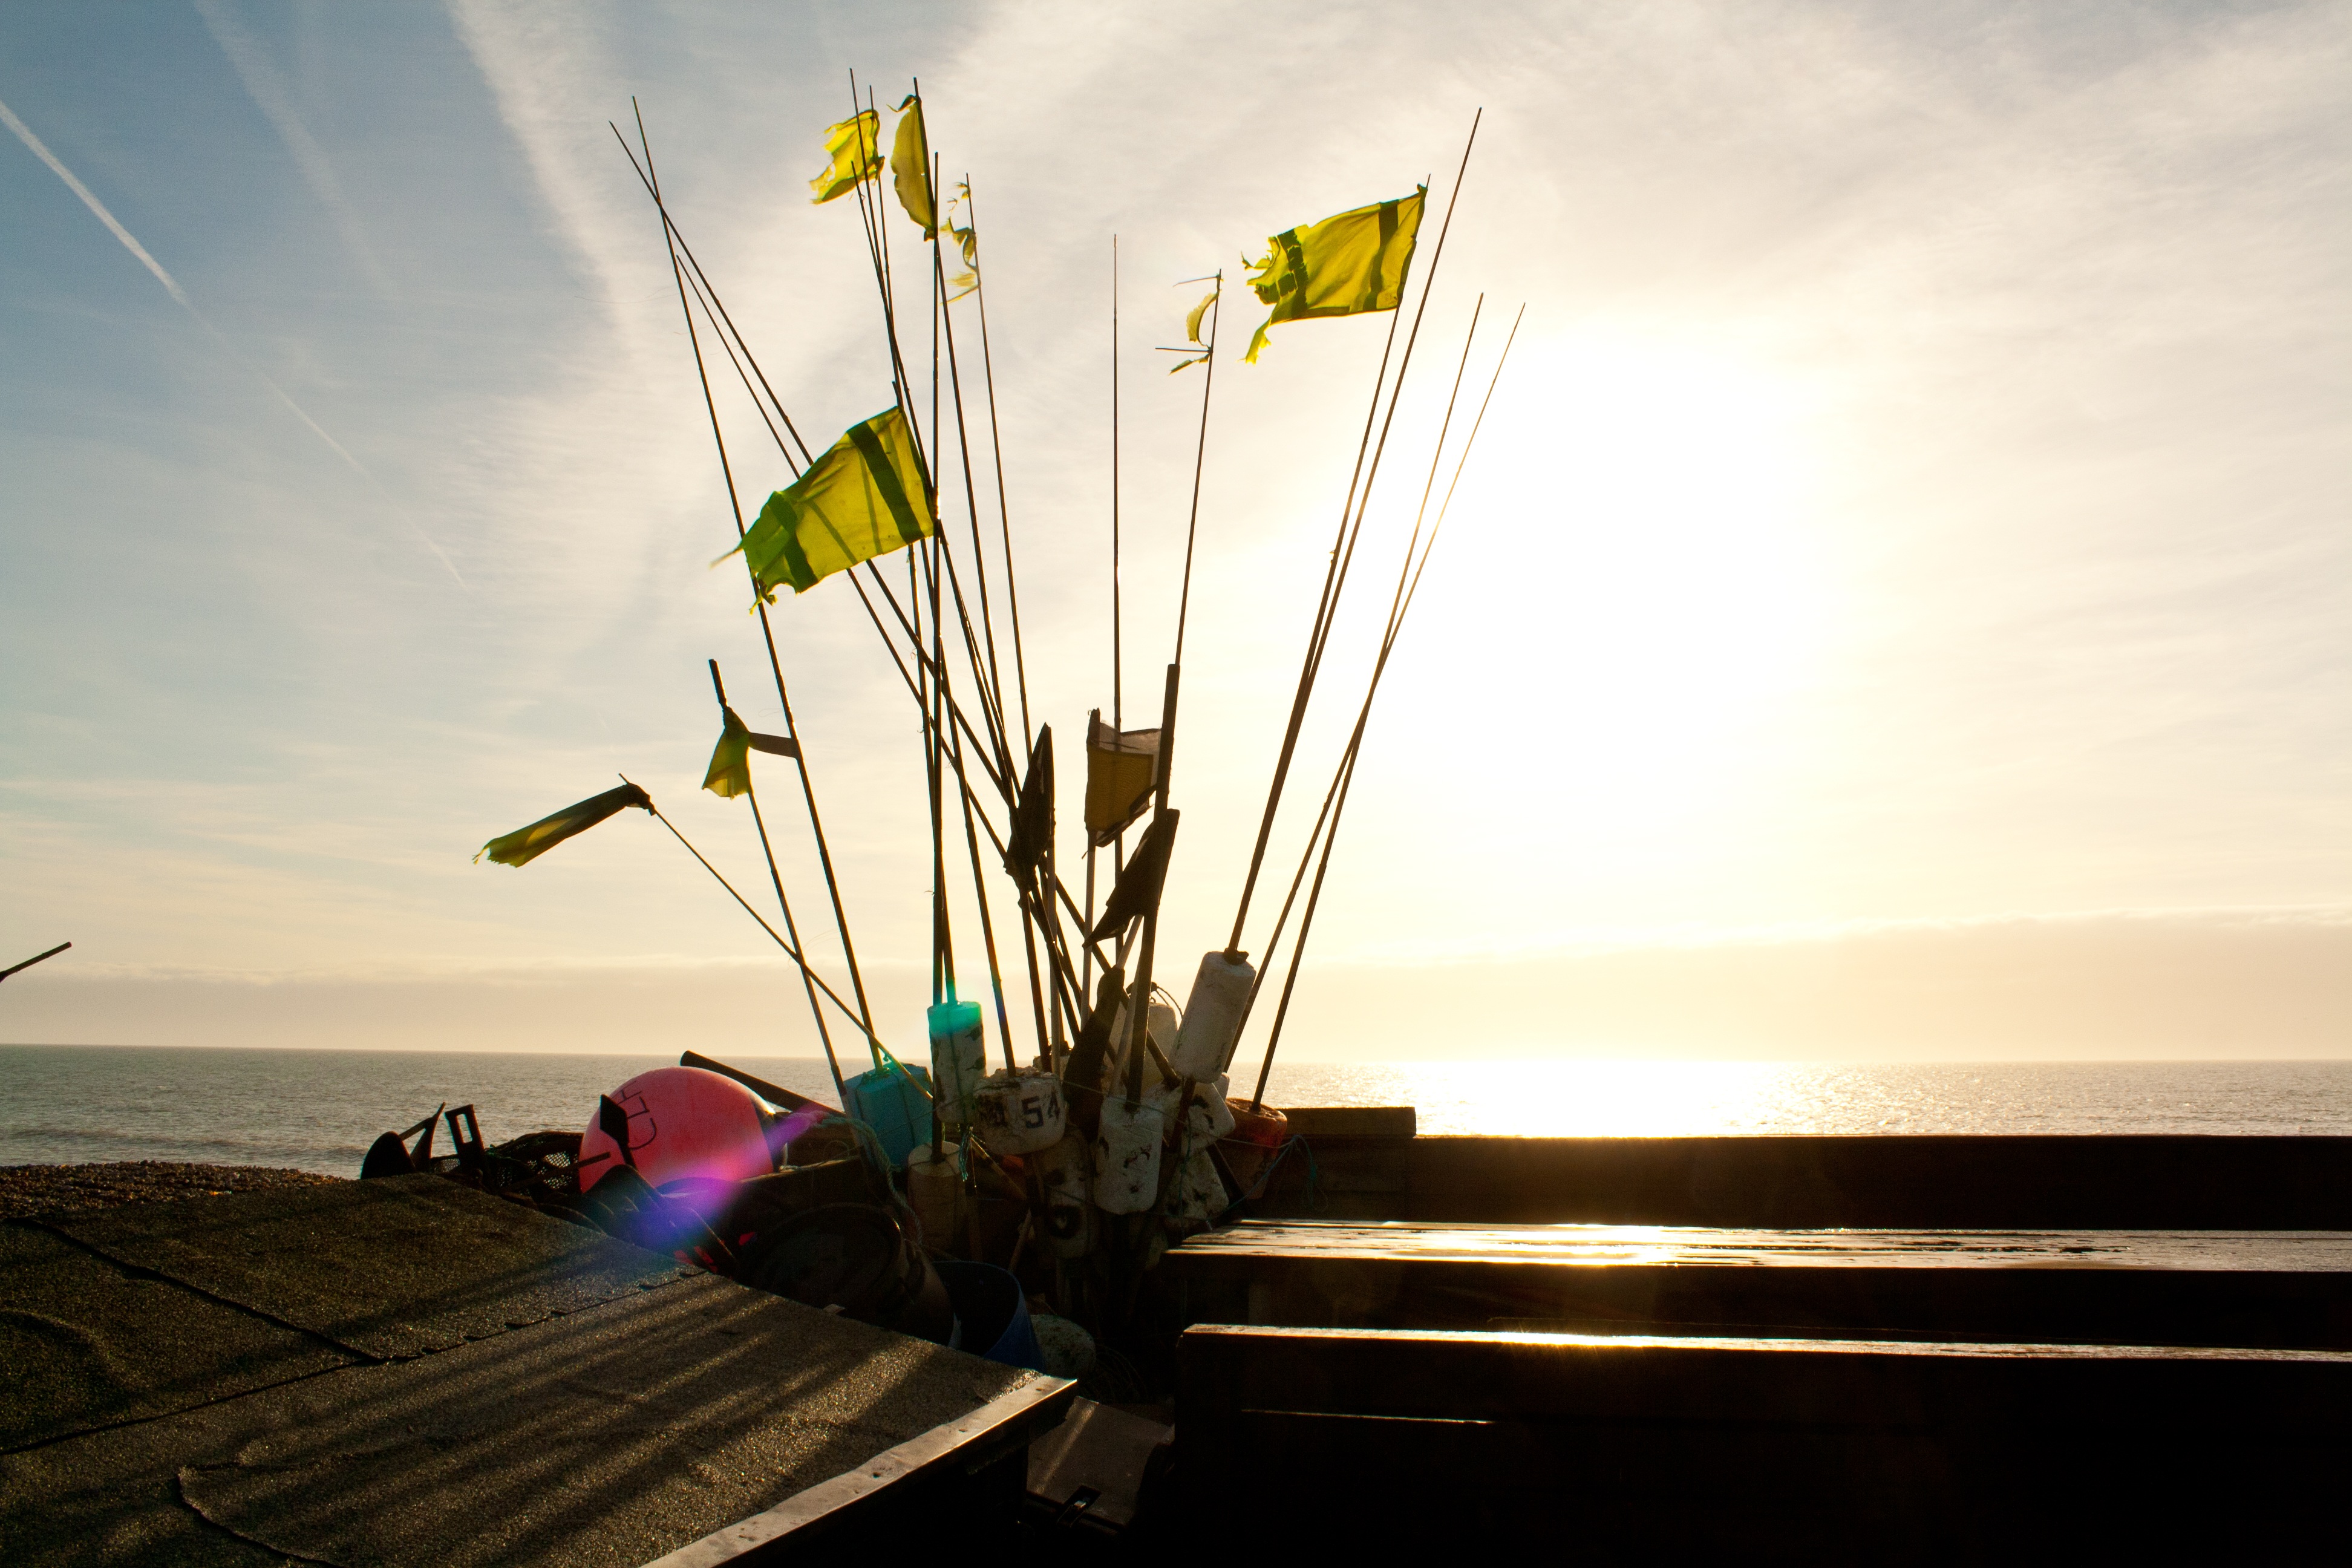
beach, sea, coast, water, ocean, horizon, sky, sunset, sunlight, morning, flower, wind, travel, seaside, evening, vehicle, england, worthing, shape, sussex, seafront